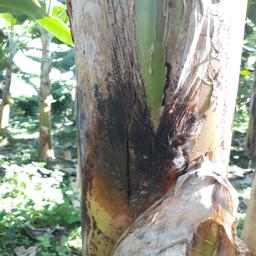
Label: PSEUDOSTEM WEEVIL